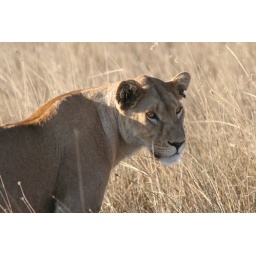
serengeti national park (tanzania, africa), august 2006. lioness in the grass